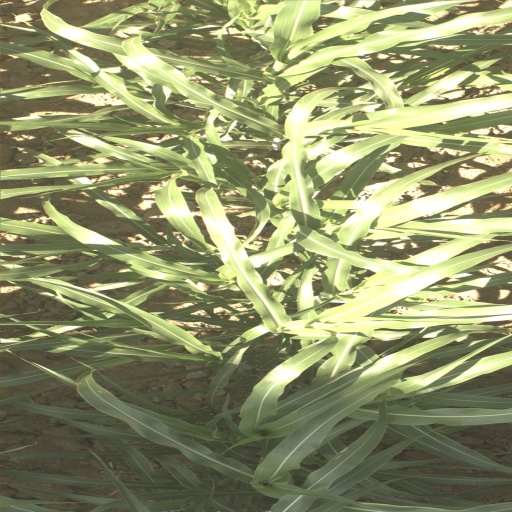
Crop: sorghum